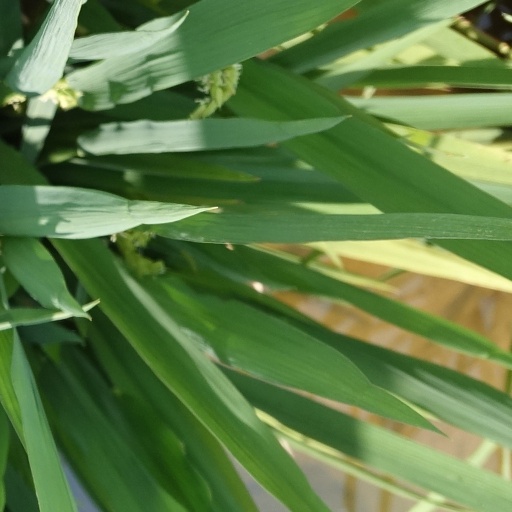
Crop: rice